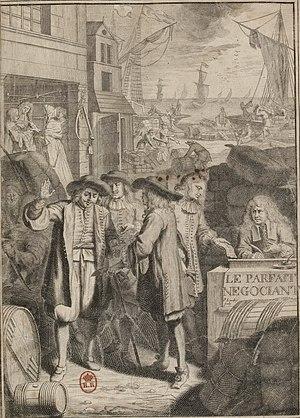
Jacques Savary, né en 1622 à Doué-la-Fontaine et mort en 1690 à Paris, est un financier et économiste français, connu pour être l’auteur d’un manuel sur le commerce, le Parfait Négociant, traduit en plusieurs langues.
Le Parfait Négociant, ou Instruction générale pour ce qui regarde le commerce de toute sorte de marchandises tant de France que des pays étrangers est un manuel sur le commerce publié à Paris, en 1675, par le financier et économiste français Jacques Savary.